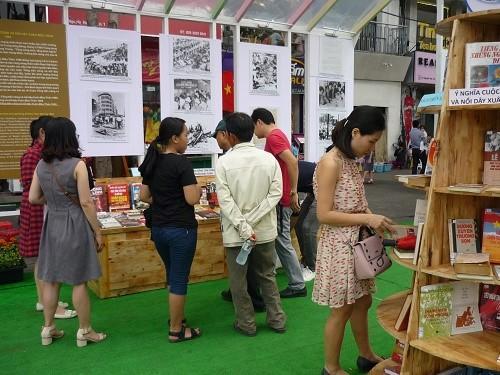
có những bức ảnh đen trắng được treo ở phía trước mặt đám đông